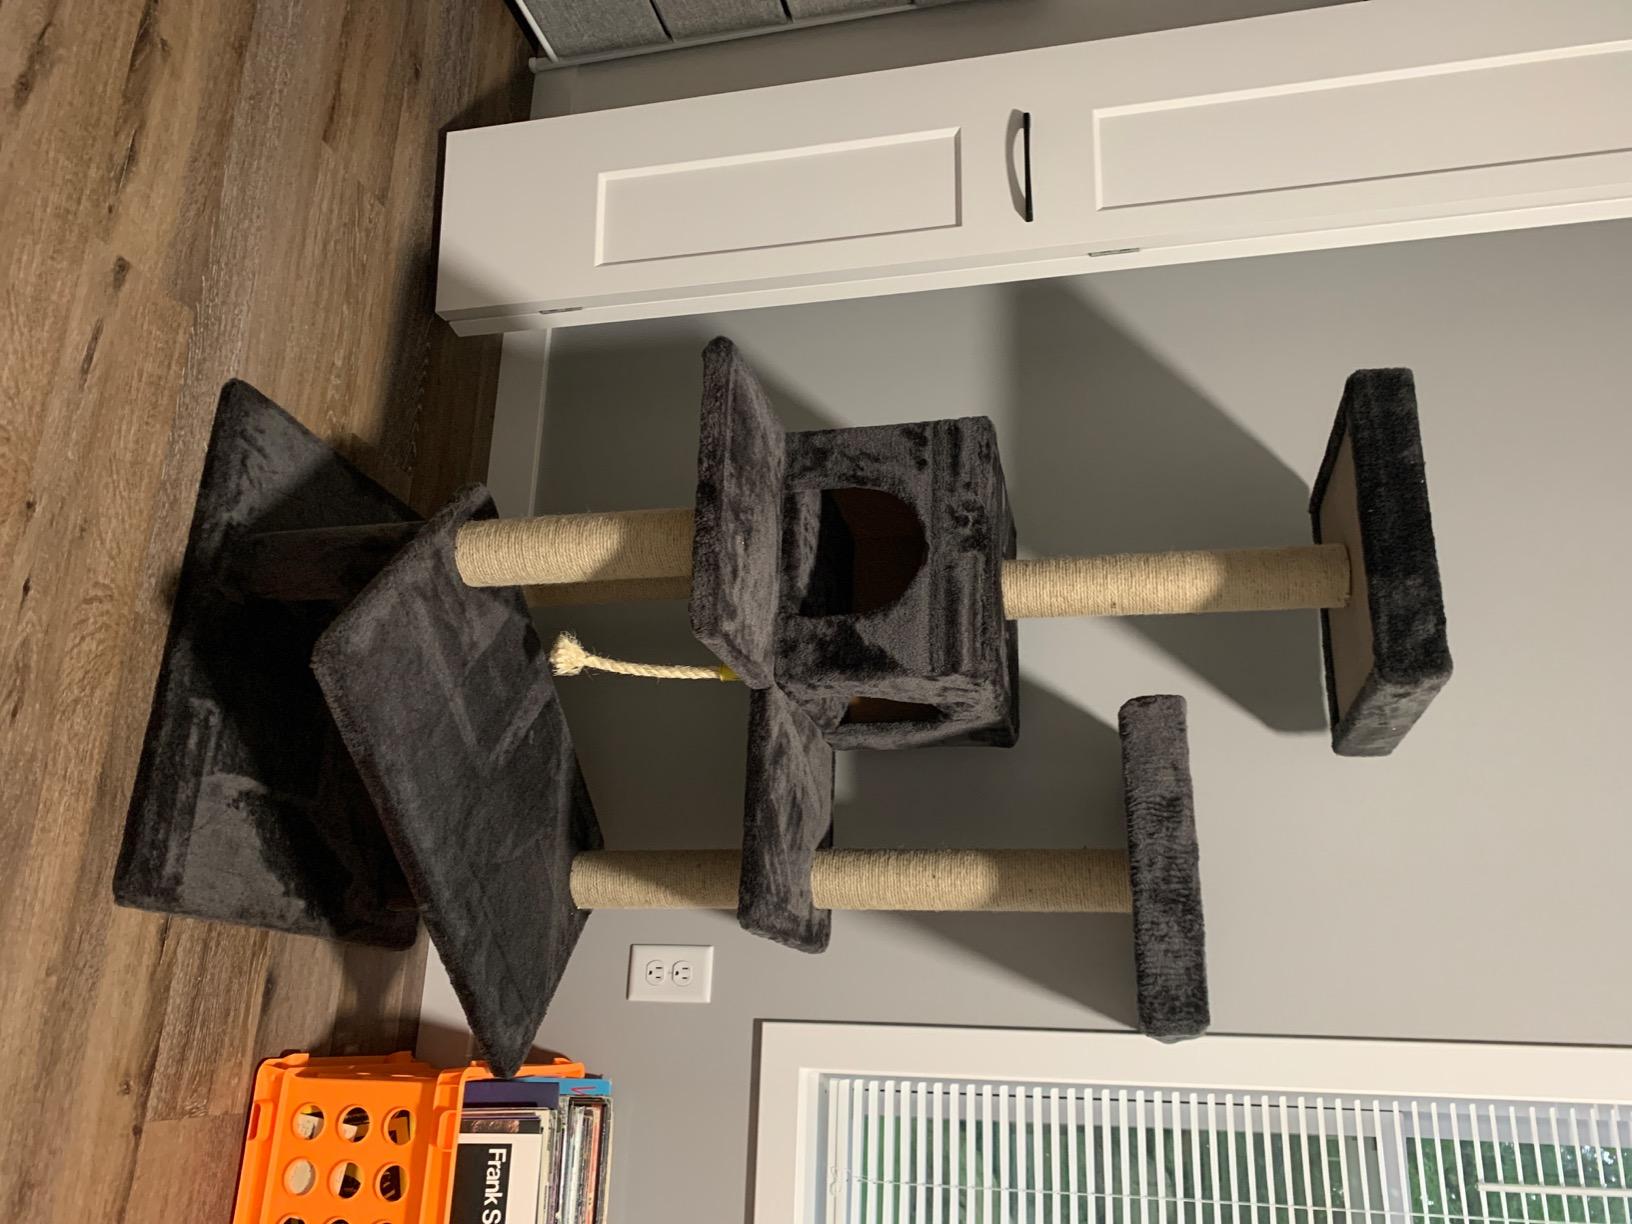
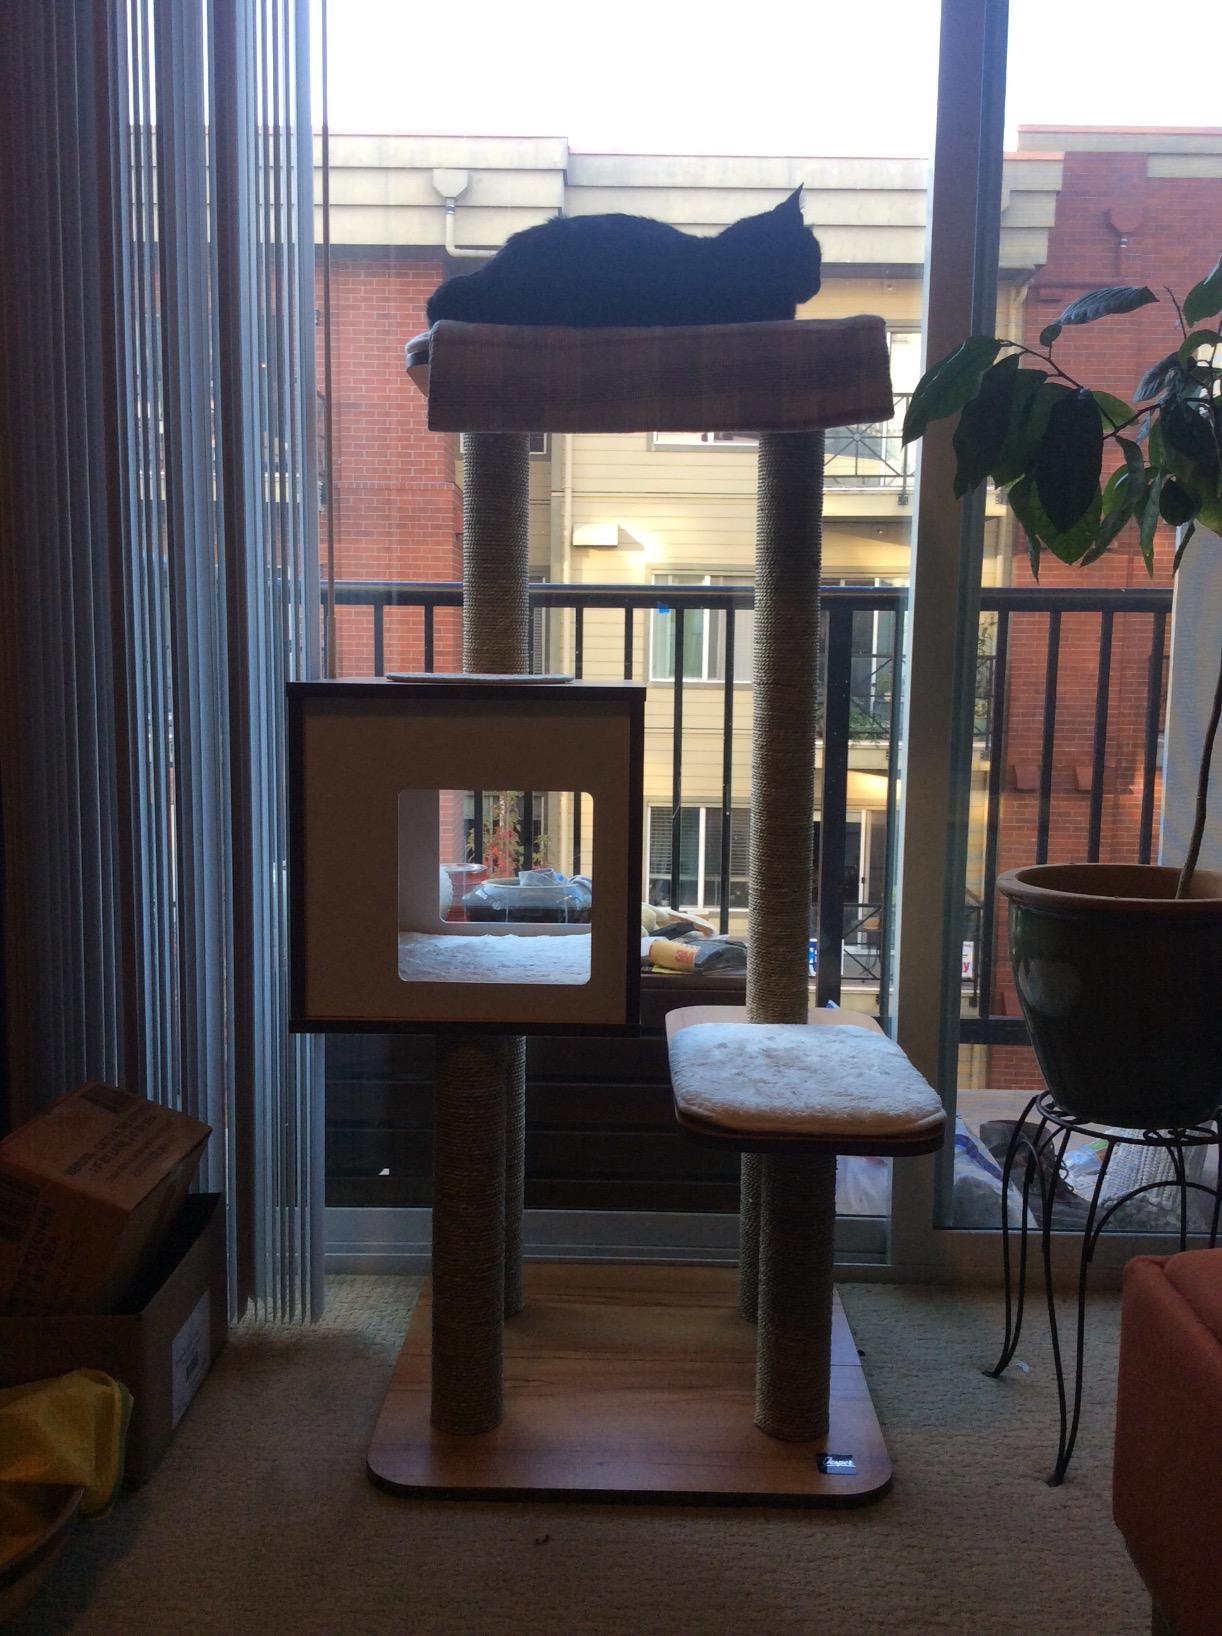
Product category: items_cat tree
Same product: no